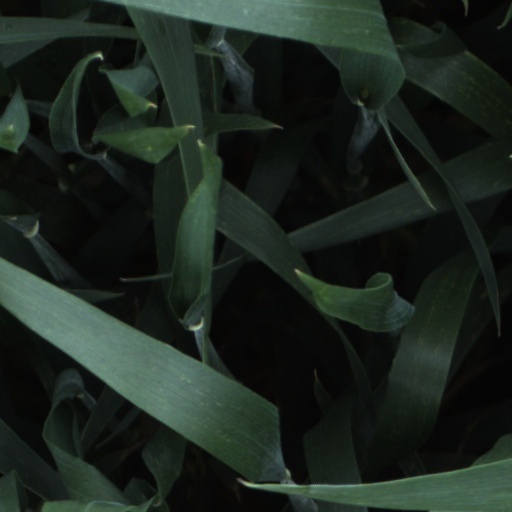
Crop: wheat